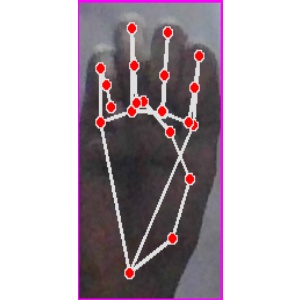
अक्षर: म